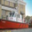
Label: ship